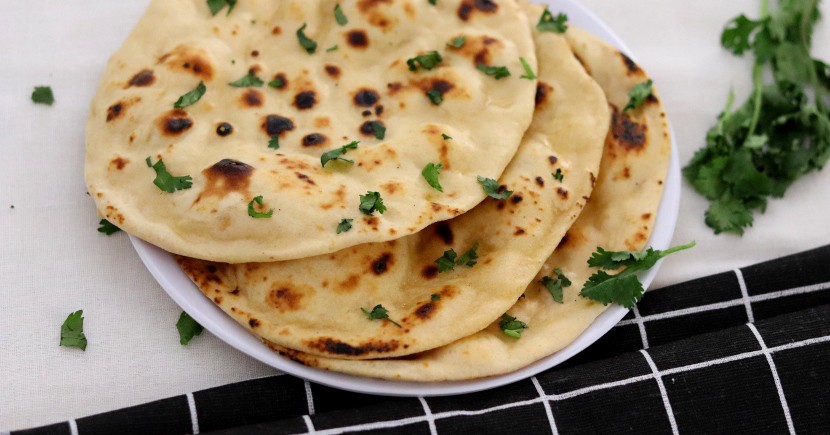
Dish: butter_naan